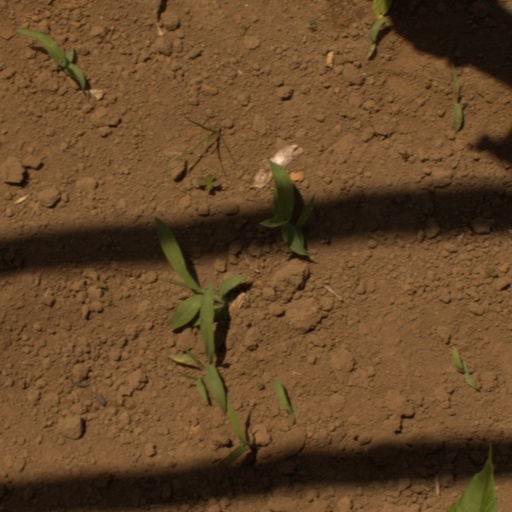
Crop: Jerusalem artichoke